Rajan Bala

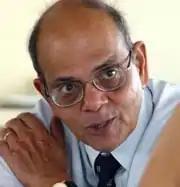
Rajan Bala

Rajan Bala (1945 or 1946 – 9 October 2009), who used a shortened form of his full name Natarajan Balasubramaniam, was a noted Indian columnist on cricket.